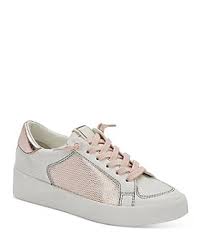
Label: Sneaker